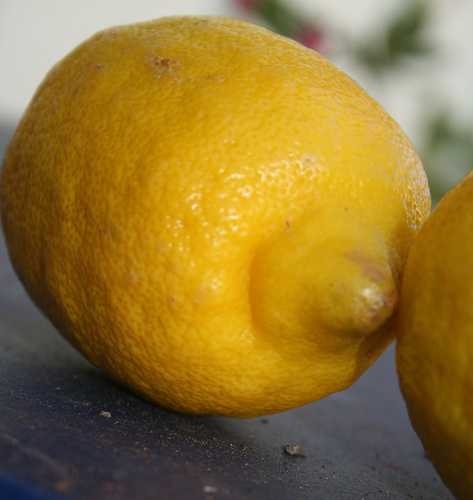
Label: Lemon